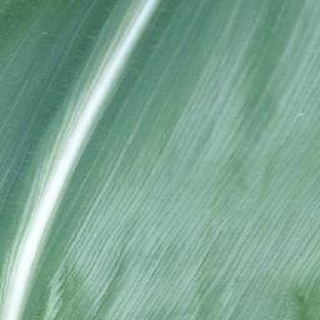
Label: healthy_corn